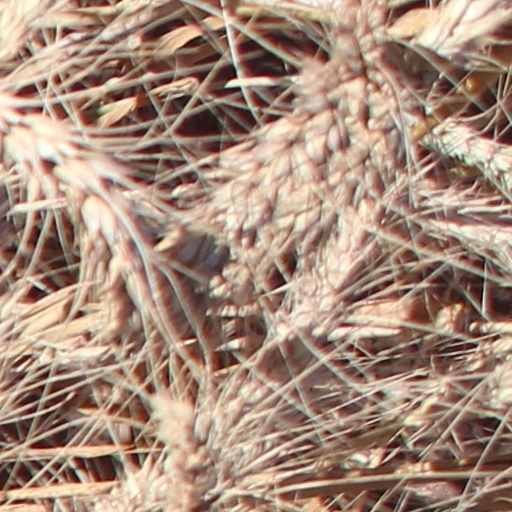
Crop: wheat